Jean-Henri d'Anglebert

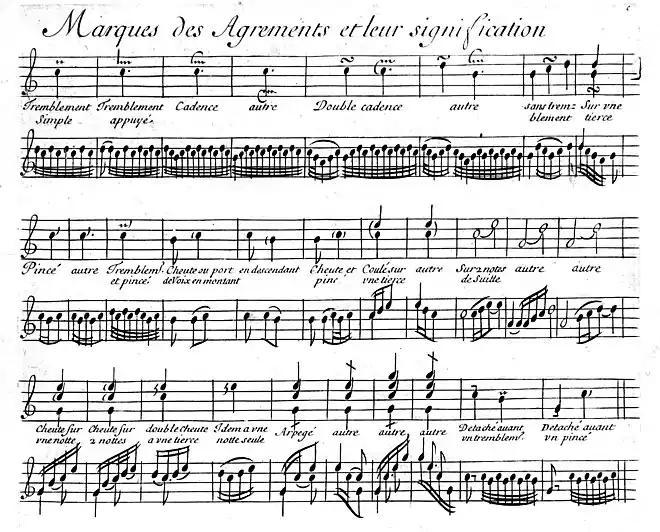
The complete table of ornaments from d'Anglebert's "Pièces de clavecin".

D'Anglebert's principal work is a collection of four harpsichord suites published in 1689 in Paris under the title "Pièces de clavecin". The volume is dedicated to Marie Anne de Bourbon, a talented amateur harpsichordist who later studied under François Couperin. Apart from its contents, which represents some of the finest achievements of the French harpsichord school (and shows, among other things, D'Anglebert's thorough mastery of counterpoint and his substantial contribution to the genre of unmeasured prelude), "Pièces de clavecin" is historically important on several other counts. The collection was beautifully engraved with utmost care, which set a new standard for music engraving. Furthermore, D'Anglebert's table of ornaments is the most sophisticated before Couperin's (which only appeared a quarter of a century later, in 1713). It formed the basis of J.S. Bach's own table of ornaments (Bach copied D'Anglebert's table ca. 1710), and provided a model for other composers, including Rameau. Finally, D'Anglebert's original pieces are presented together with his arrangements of Lully's orchestral works. D'Anglebert's arrangements are, once again, some of the finest pieces in that genre, and show him experimenting with texture to achieve an orchestral sonority.